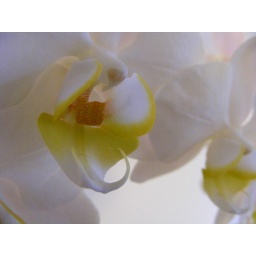
Macro shot of an orchid against white wall